Siege of Katsurayama

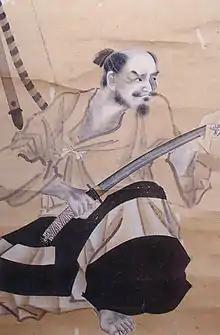
Baba Nobuharu, one of the "Twenty-Four Generals of Takeda Shingen" and commander of the besieging army

Baba Nobuharu's men repeatedly attempted to scale the walls of Katsurayama, but the castle garrison was able to beat off the attacks. The fighting was fierce, leading to heavy casualties on both sides. Historian Stephen Turnbull notes for example the Takeda samurai Chino Yugeinojo who fought in all the Battles of Kawanakajima and accompanying campaigns, collecting eight heads in total; of these, he took four at Katsurayama alone. As these initial attacks did not succeed, the Takeda army settled into a siege, though it did not occupy the spring near Joshoji temple. The castle thus remained tenuously supplied with drinking water, but their situation remained precarious. Were the Takeda forces to learn of their low supply of clean drinking water, they would know that the garrison could not possibly hold out long enough for Uesugi reinforcements, providing a major advantage to the besiegers.